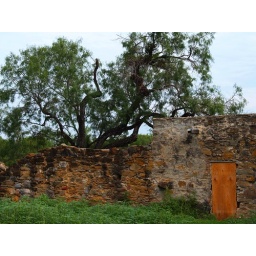
This is one of the crumbling stone walls at the Mission Espada in south San Antonio.